Paula Morelenbaum

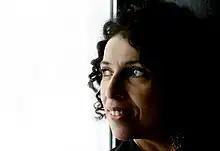

Regina Paula Martins Morelenbaum (born July 31, 1962) is a Brazilian singer, born in Rio de Janeiro. She and her husband Jaques Morelenbaum were in the band that toured with Antonio Carlos Jobim from 1984 to 1994.